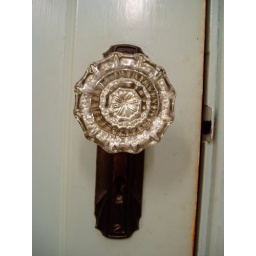
All of the interior doors in the house have these glass doorknobs and pretty hardware.